Trixi Schuba

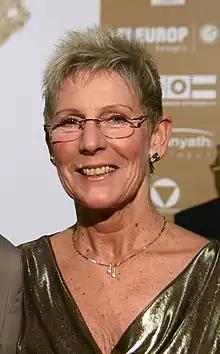
Beatrix Schuba in 2011

Beatrix "Trixi" Schuba (born 15 April 1951) is an Austrian former competitive figure skater who competed in ladies' singles. She is a six-time Austrian national champion (1967–1972), a two-time European champion (1971 and 1972), a two-time World champion (1971 and 1972), and 1972 Olympic champion.